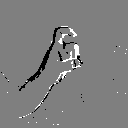
ASL letter: x